Jingisukan
Also known as:
en-simple - Simple English: Jingisukan
es - Spanish: Jingisukan
fa - Persian: جینگیسوکان
fr - French: Jingisukan
he - Hebrew: דזינגיסוקאן
ja - Japanese: ジンギスカン
ko - Korean: 징기스칸
pt - Portuguese: Jingisukan
ru - Russian: Дзингисукан
sq - Albanian: Jingisukan
th - Thai: เจงกิสข่าน
uk - Ukrainian: Дзінґісукан
uz - Uzbek: Jingisukan
vi - Vietnamese: Jingisukan
wuu - Wu: 成吉思汗羊肉
yue - Cantonese: 成吉思汗羊肉
zh - Chinese: 成吉思汗羊肉
Category: mutton (grill mutton)
Cuisine: Japanese
Associated cuisines: Japanese
Area: Hokkaido
Countries: Japan
Region: Eastern Asia

The dish is a grilled mutton dish prepared on a convex metal skillet or other grill. It is often cooked alongside beansprouts, onions, mushrooms, and bell peppers, and served with a sauce based in either soy sauce or sake.

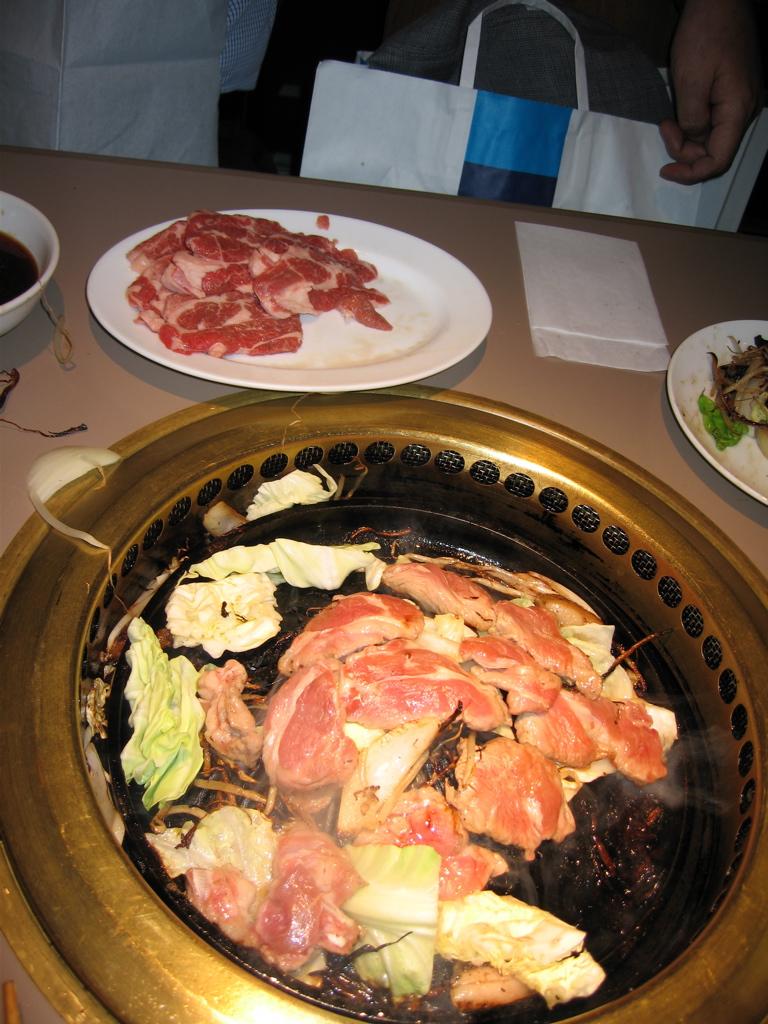
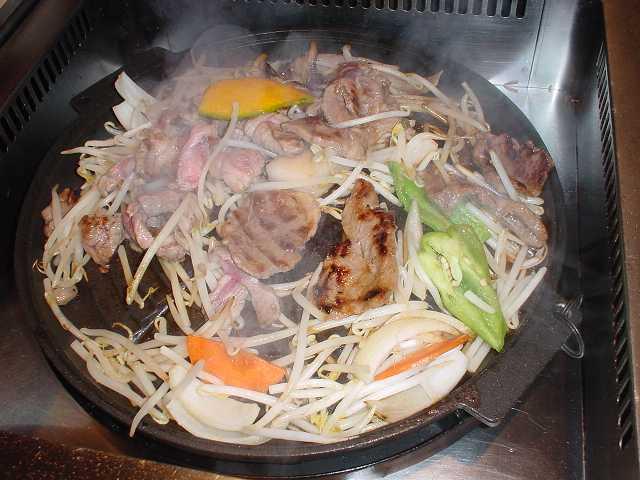
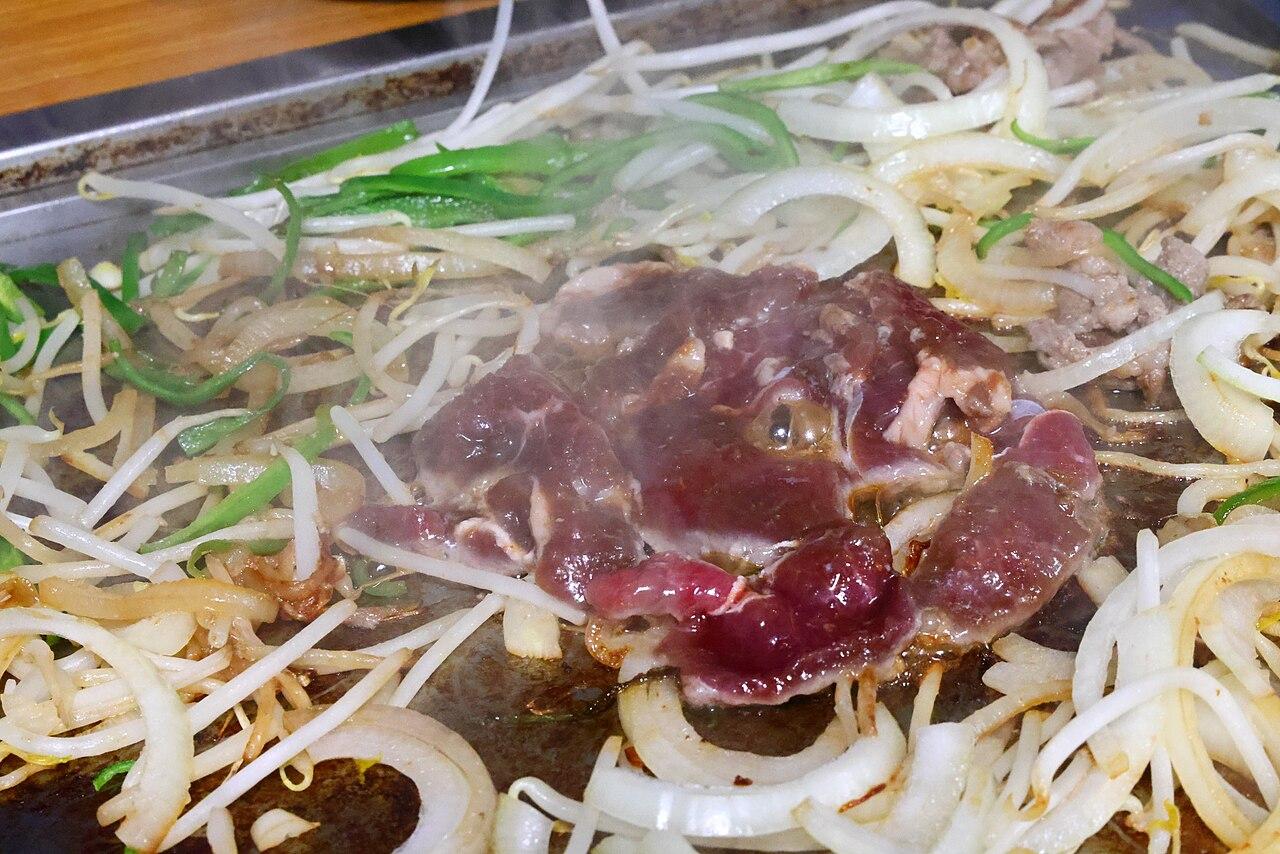
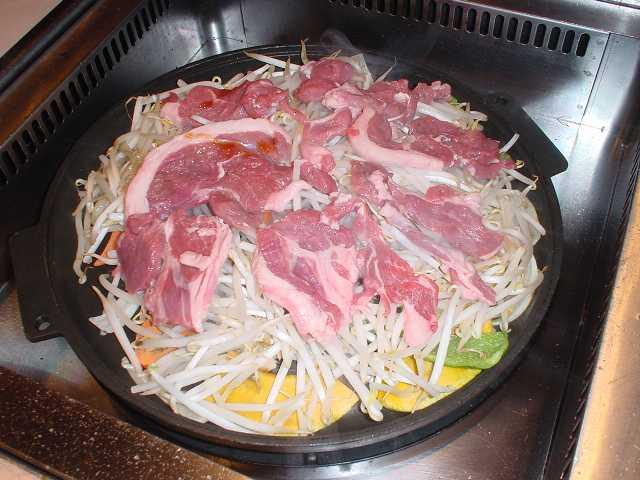